Paulinka (play)

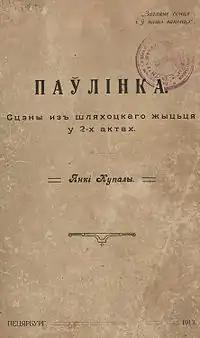
First edition

Paulinka is a comedy play in two parts by a Belarusian poet and writer Yanka Kupala. Written in 1912, it was printed first time in 1913 in St. Petersburg by the publisher "The Sun Will Peek into Our Window As Well"